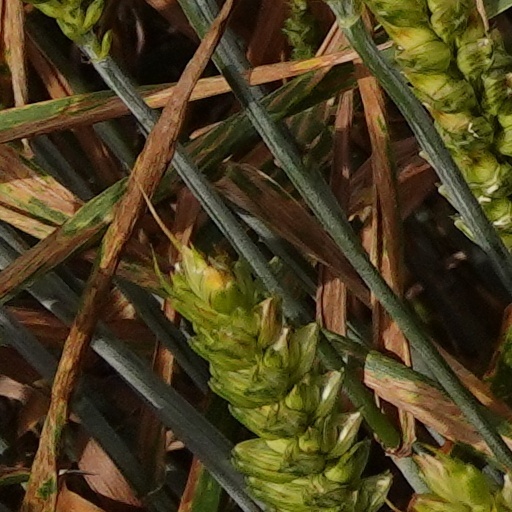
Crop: wheat